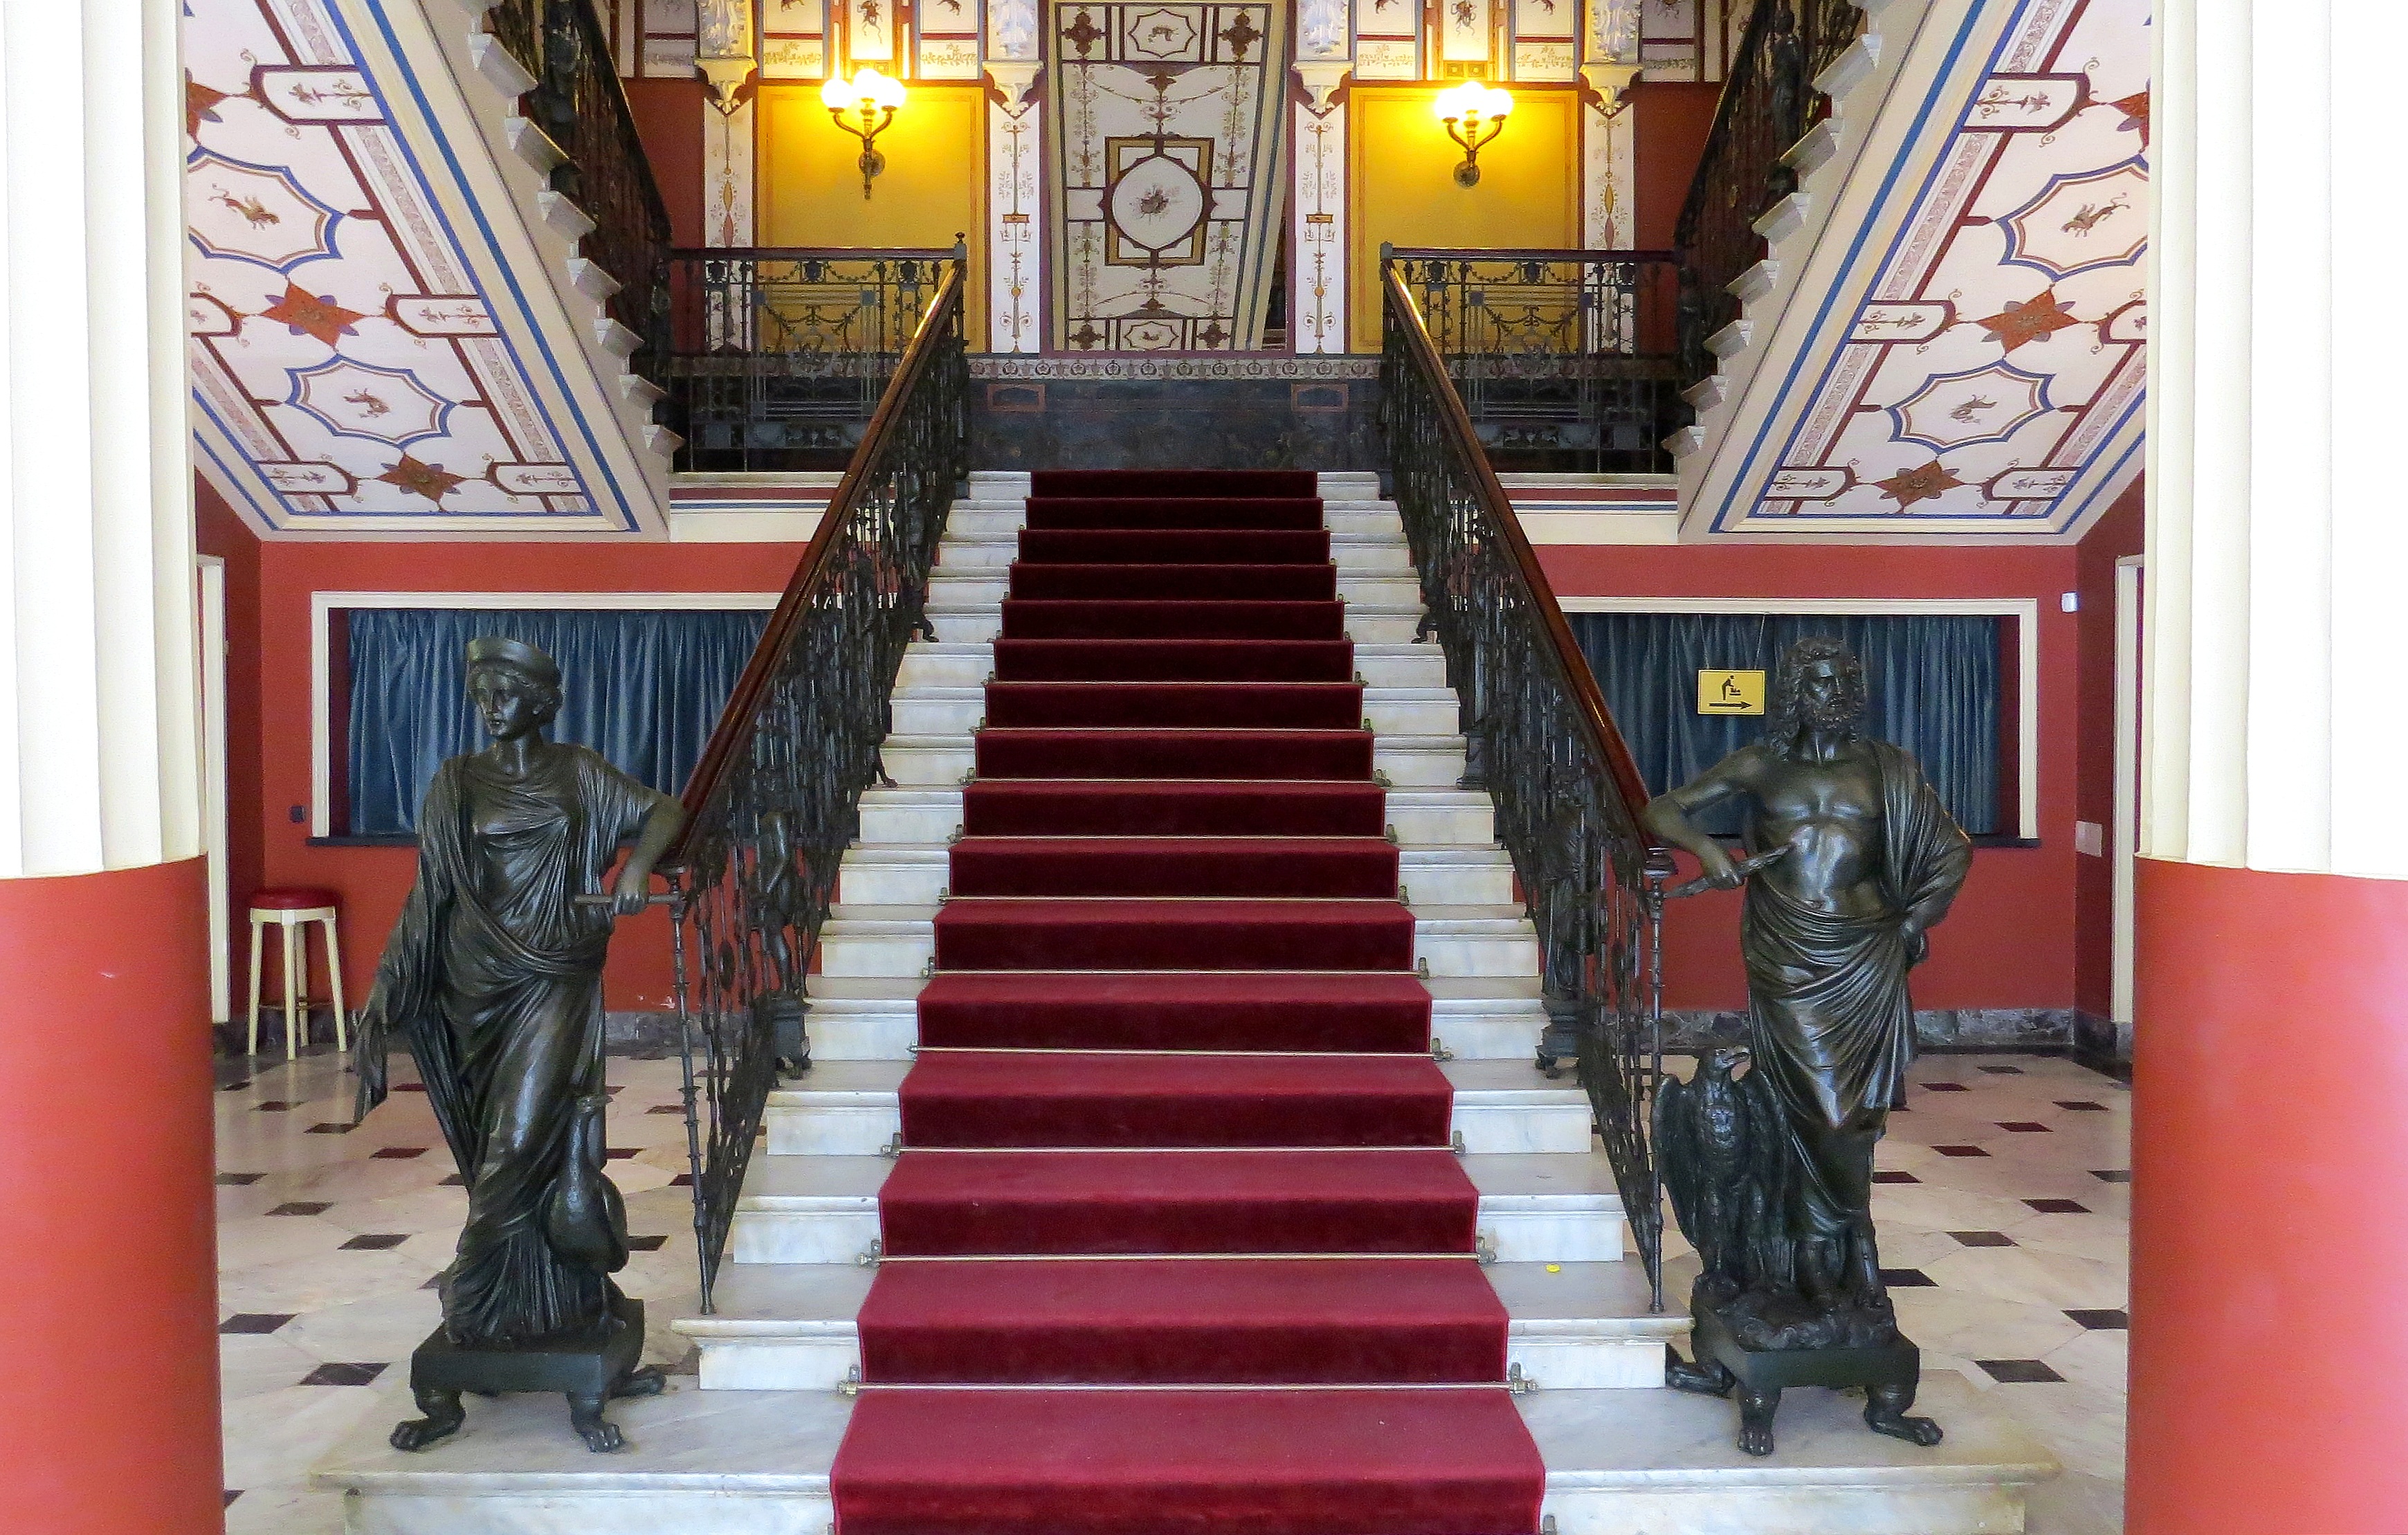
architecture, house, monument, summer, travel, europe, greek, artistic, island, landmark, attraction, tourism, aisle, sculpture, figure, columns, greece, culture, style, famous, empress, the museum, corfu, mythology, luxurious, sissi, the art of, flooring, the palace, sissy, achillion